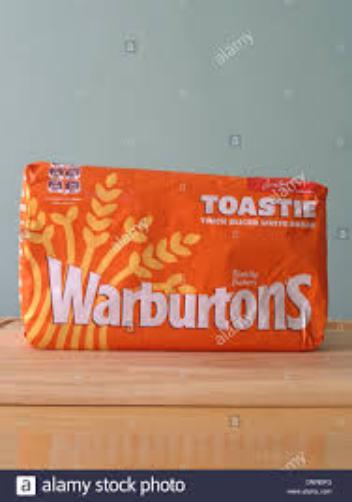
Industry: Food